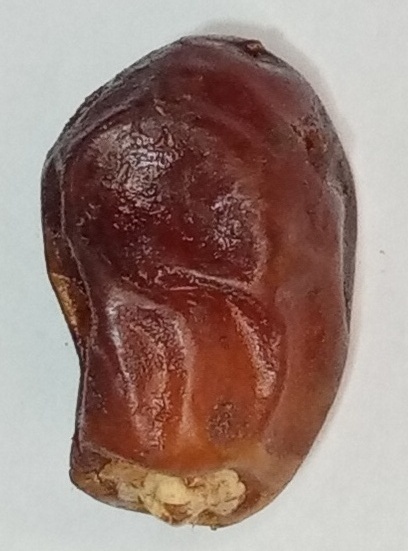
Variety: aseel
Size: large
Grade: grade-1